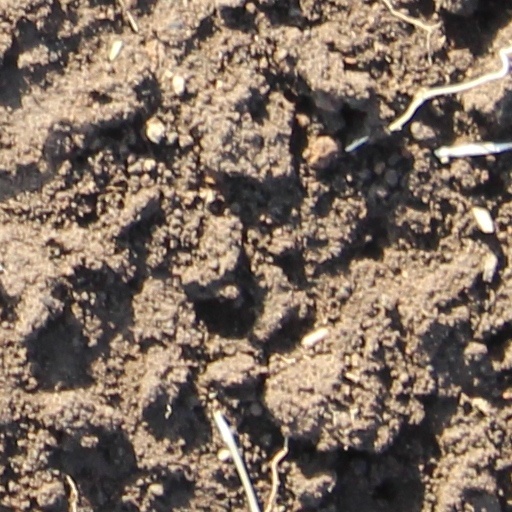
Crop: wheat